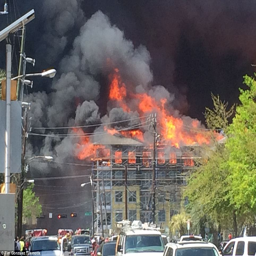
out of control : fire crews stayed on the scene to put out the last stubborn flames and to monitor hot spots